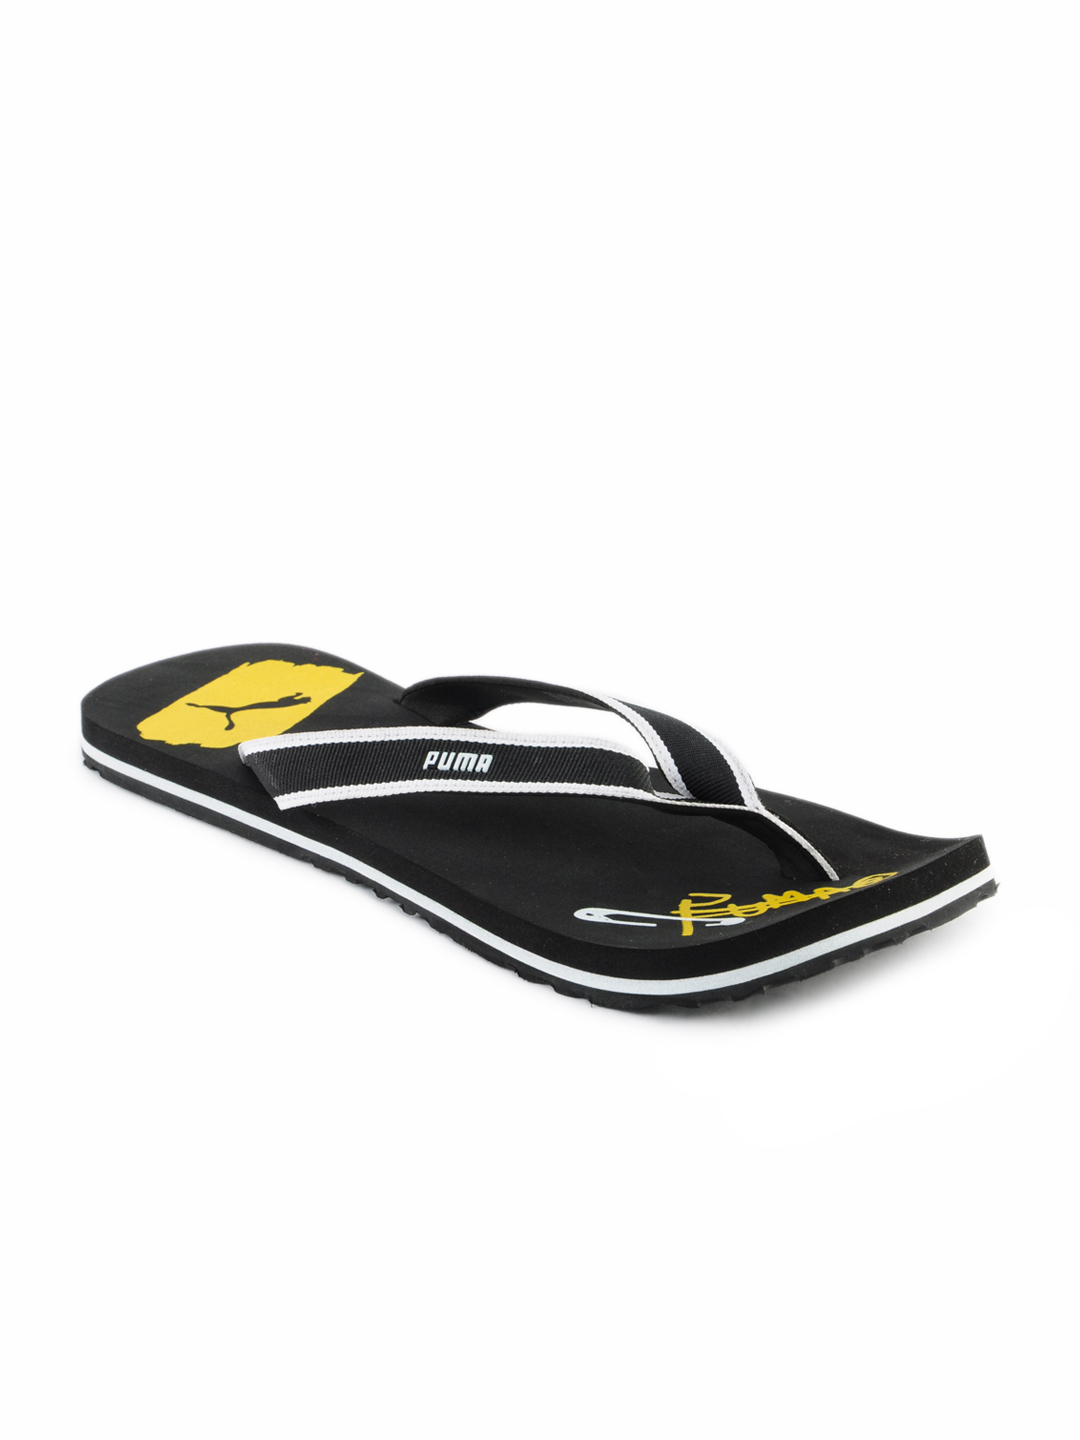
Puma Men Pop Art Black Flip Flops
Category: Footwear / Flip Flops / Flip Flops
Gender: Men
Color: Black
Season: Summer 2012
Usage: Casual